Cygnus X-1

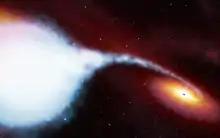
An artist's impression of the HDE 226868–Cygnus X-1 binary system

As accreted matter falls toward the compact object, it loses gravitational potential energy. Part of this released energy is dissipated by jets of particles, aligned perpendicular to the accretion disk, that flow outward with relativistic velocities (that is, the particles are moving at a significant fraction of the speed of light). This pair of jets provide a means for an accretion disk to shed excess energy and angular momentum. They may be created by magnetic fields within the gas that surrounds the compact object.